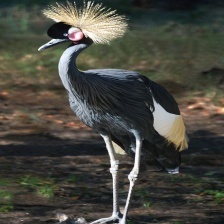
Species: AFRICAN CROWNED CRANE
Scientific name: BALEARICA REGULORUM
ImageNet parent category: crane